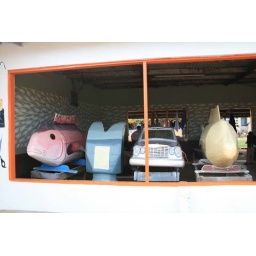
The fish, the hammer, the car and the fish coffins... line up in the coffin shop window.